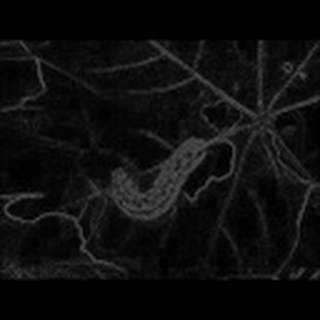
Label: cotton_army_worm